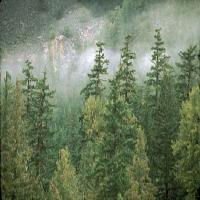
Weather: cloudy or overcast